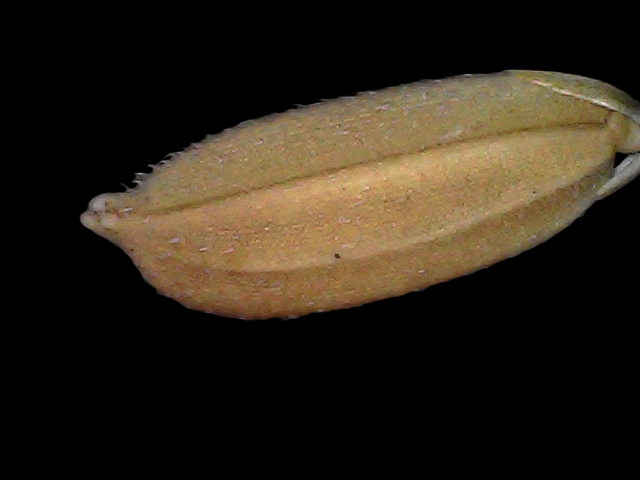
Rice variety: Br22